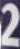
Number: 2